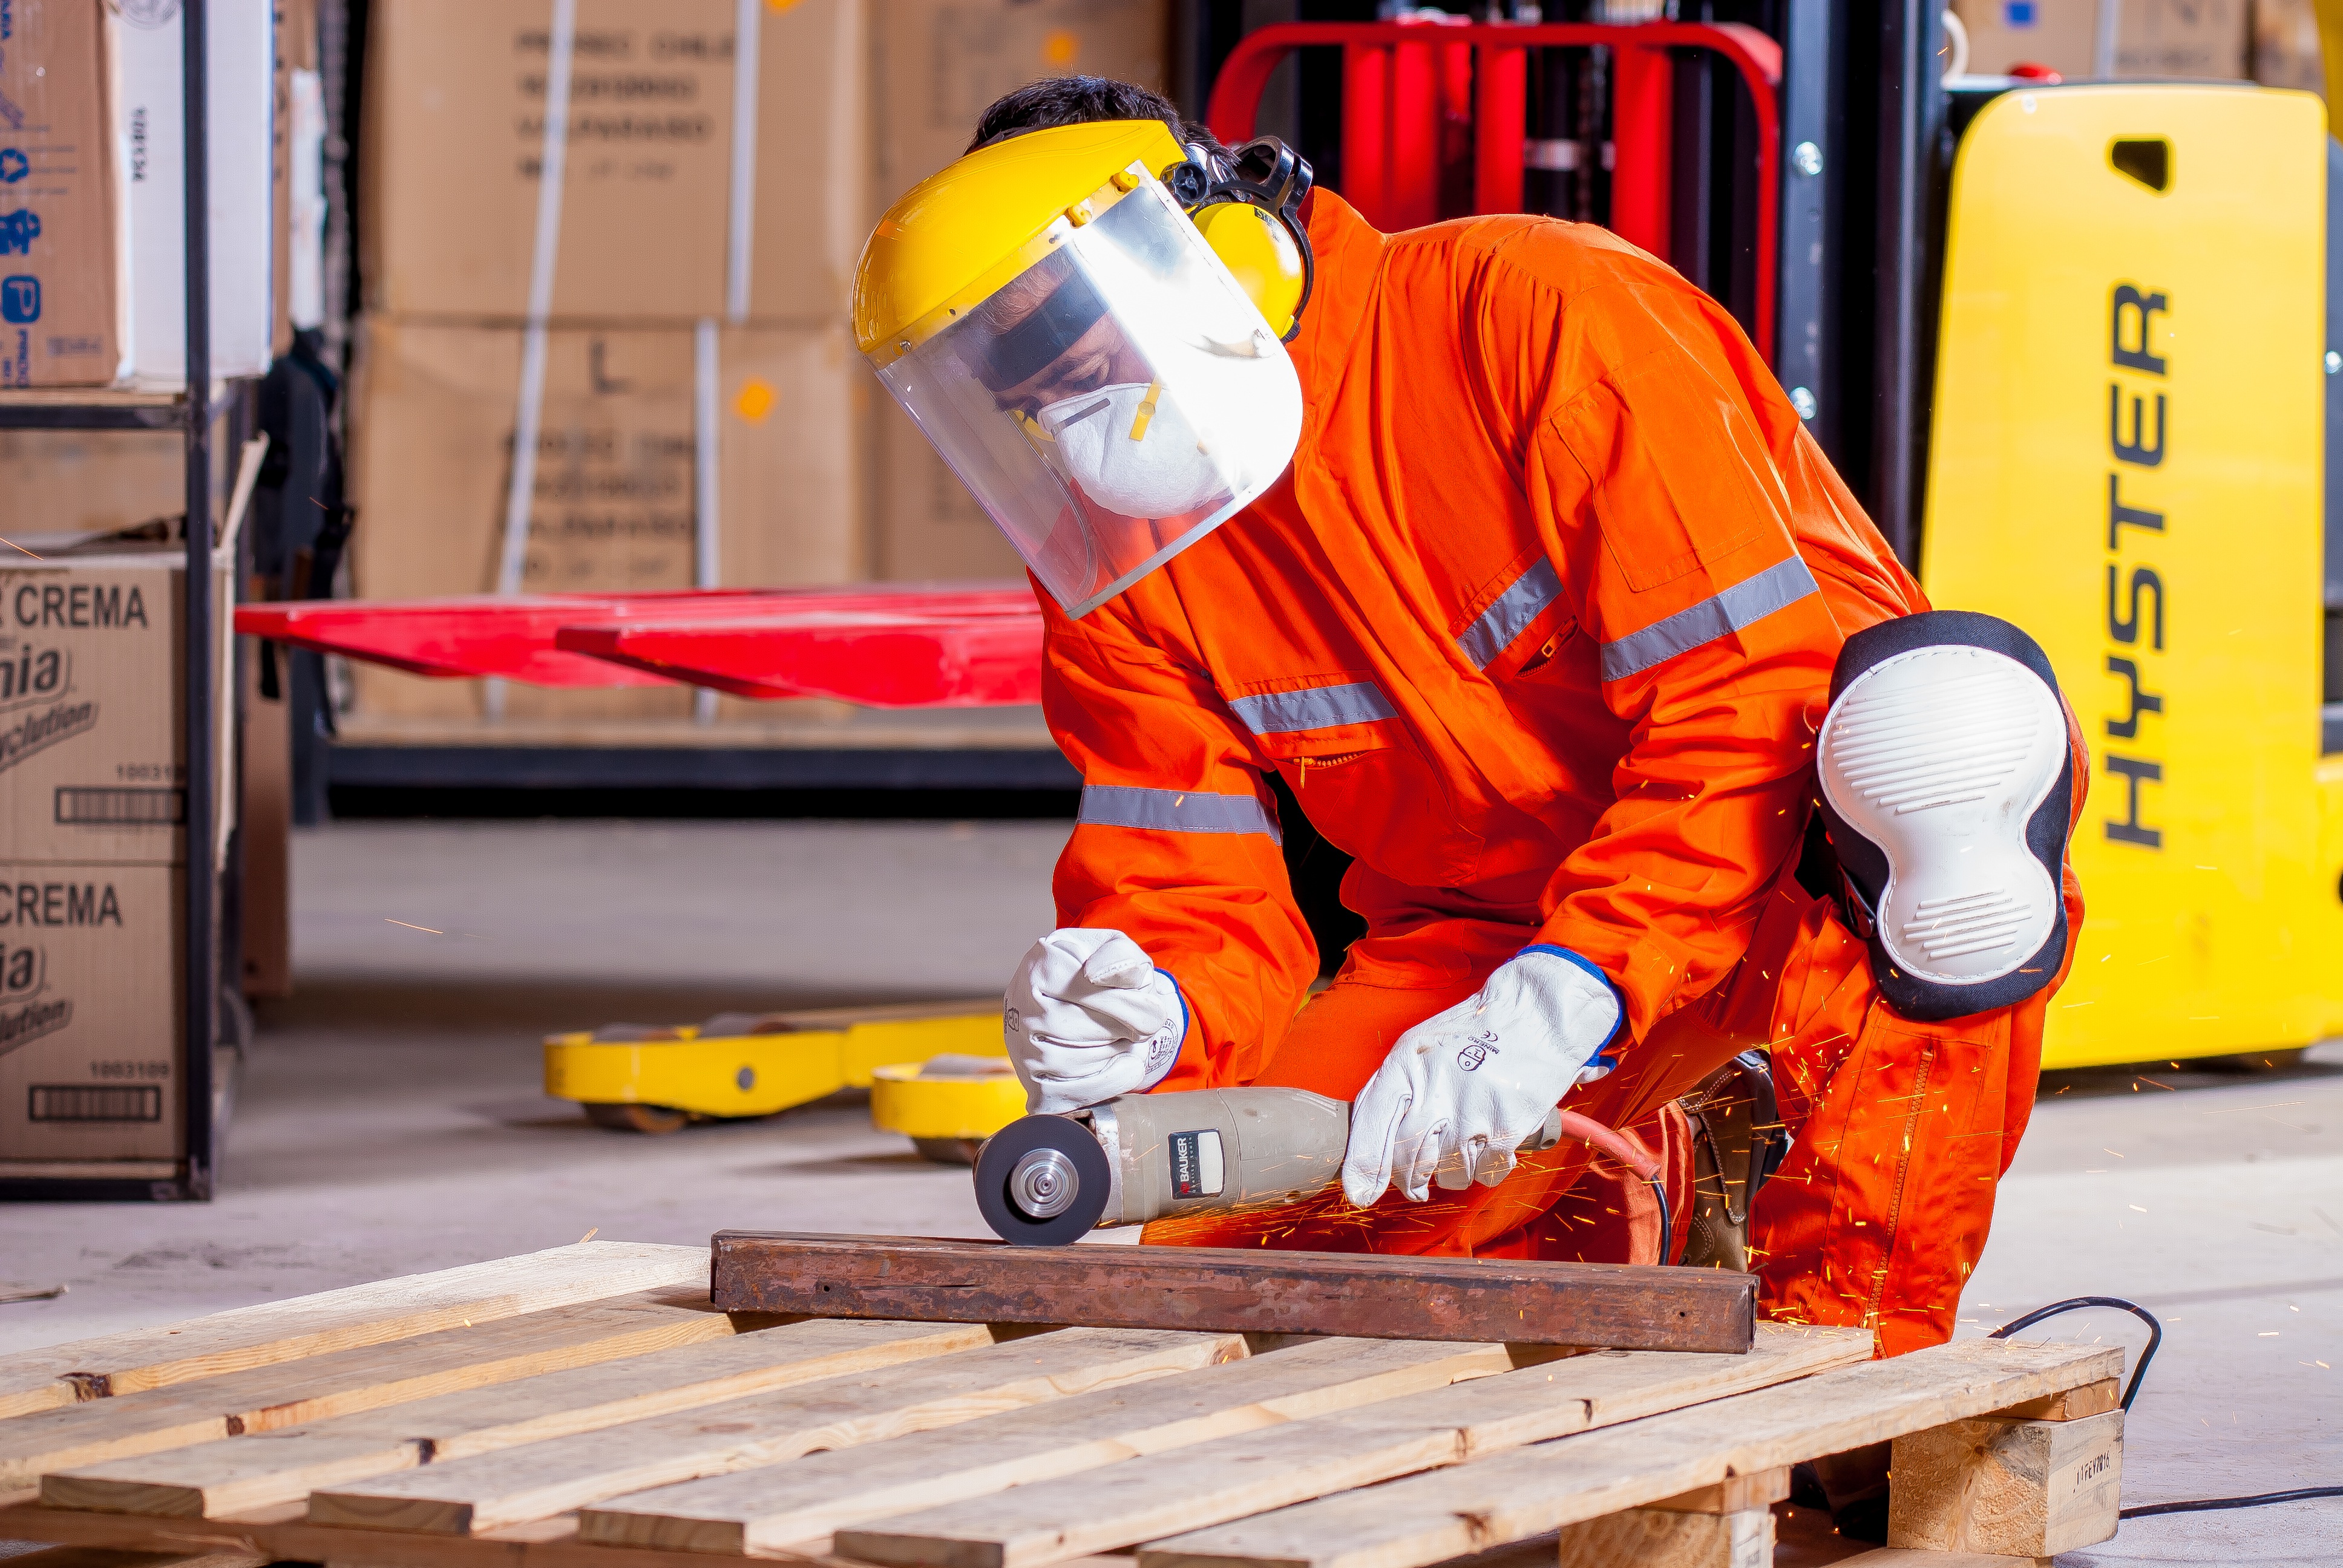
person, tool, steel, industrial, security, cut, shoes, worker, manufactures, firefighter, vest, supervisor, laborer, personal protection, logistic, construction worker, work clothes, industrial safety, protective goggles, mandatory, fierro, knee pads, coverall, shoes safety, bricklayer